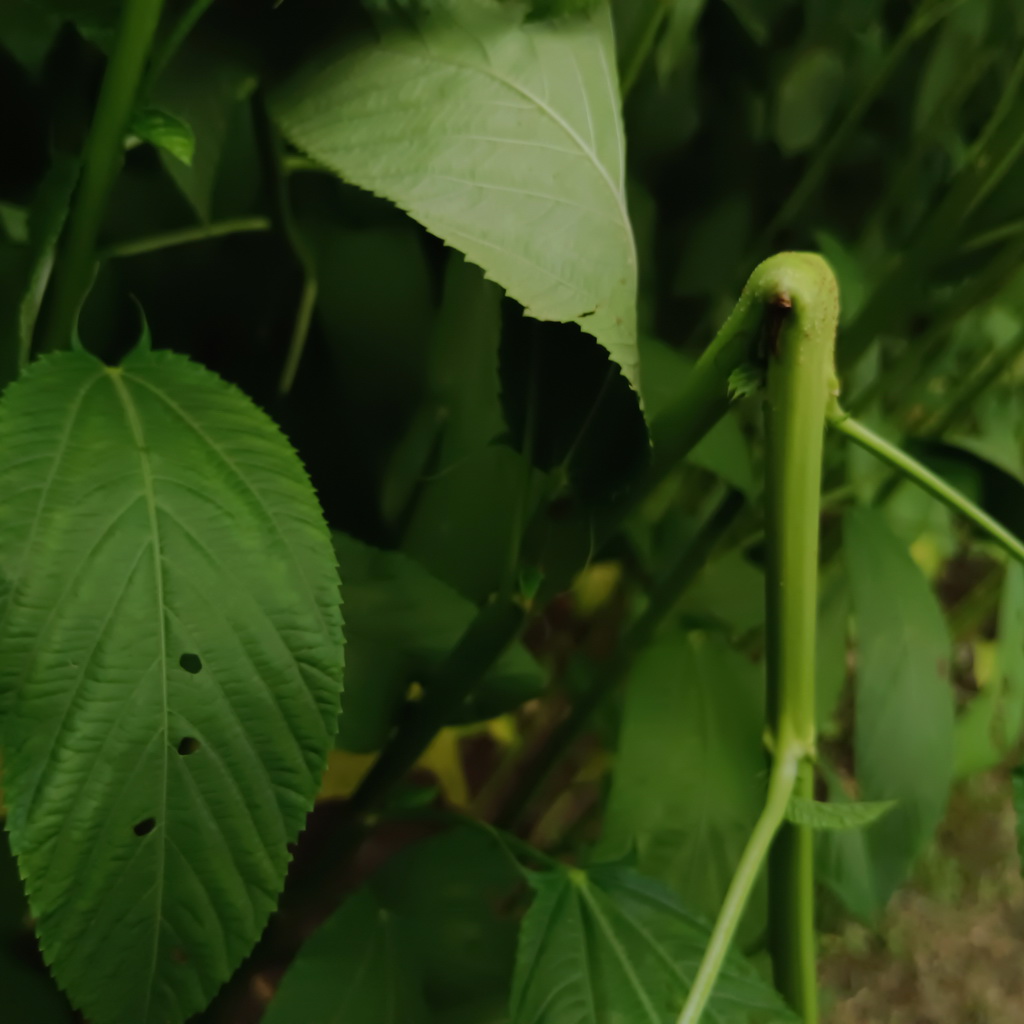
Label: Stem Soft Rot